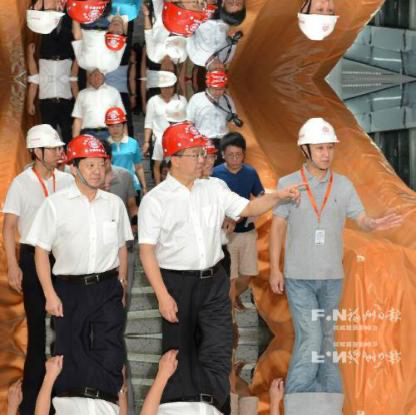
Objects in the image:
label: helmet
label: helmet
label: helmet
label: helmet
label: helmet
label: helmet
label: head
label: helmet
label: helmet
label: helmet
label: helmet
label: helmet
label: helmet
label: head